Nathan Milone

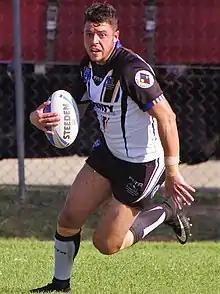

Nathan Milone (born 18 March 1994) is an Italy international rugby league footballer who plays as a for the Wentworthville Magpies in the Intrust Super Premiership.